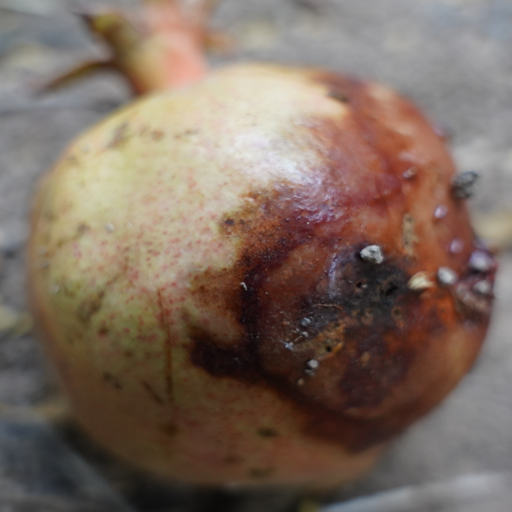
Label: Ectomyelois ceratoniae